Castleknock Castle

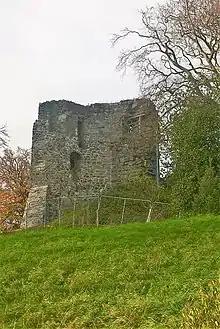
Castleknock Castle atop the motte in November 2018

Castleknock Castle is a ruined Norman castle in Dublin, Ireland. It is now the site of St. Vincent's Castleknock College, an all-boys Catholic school.